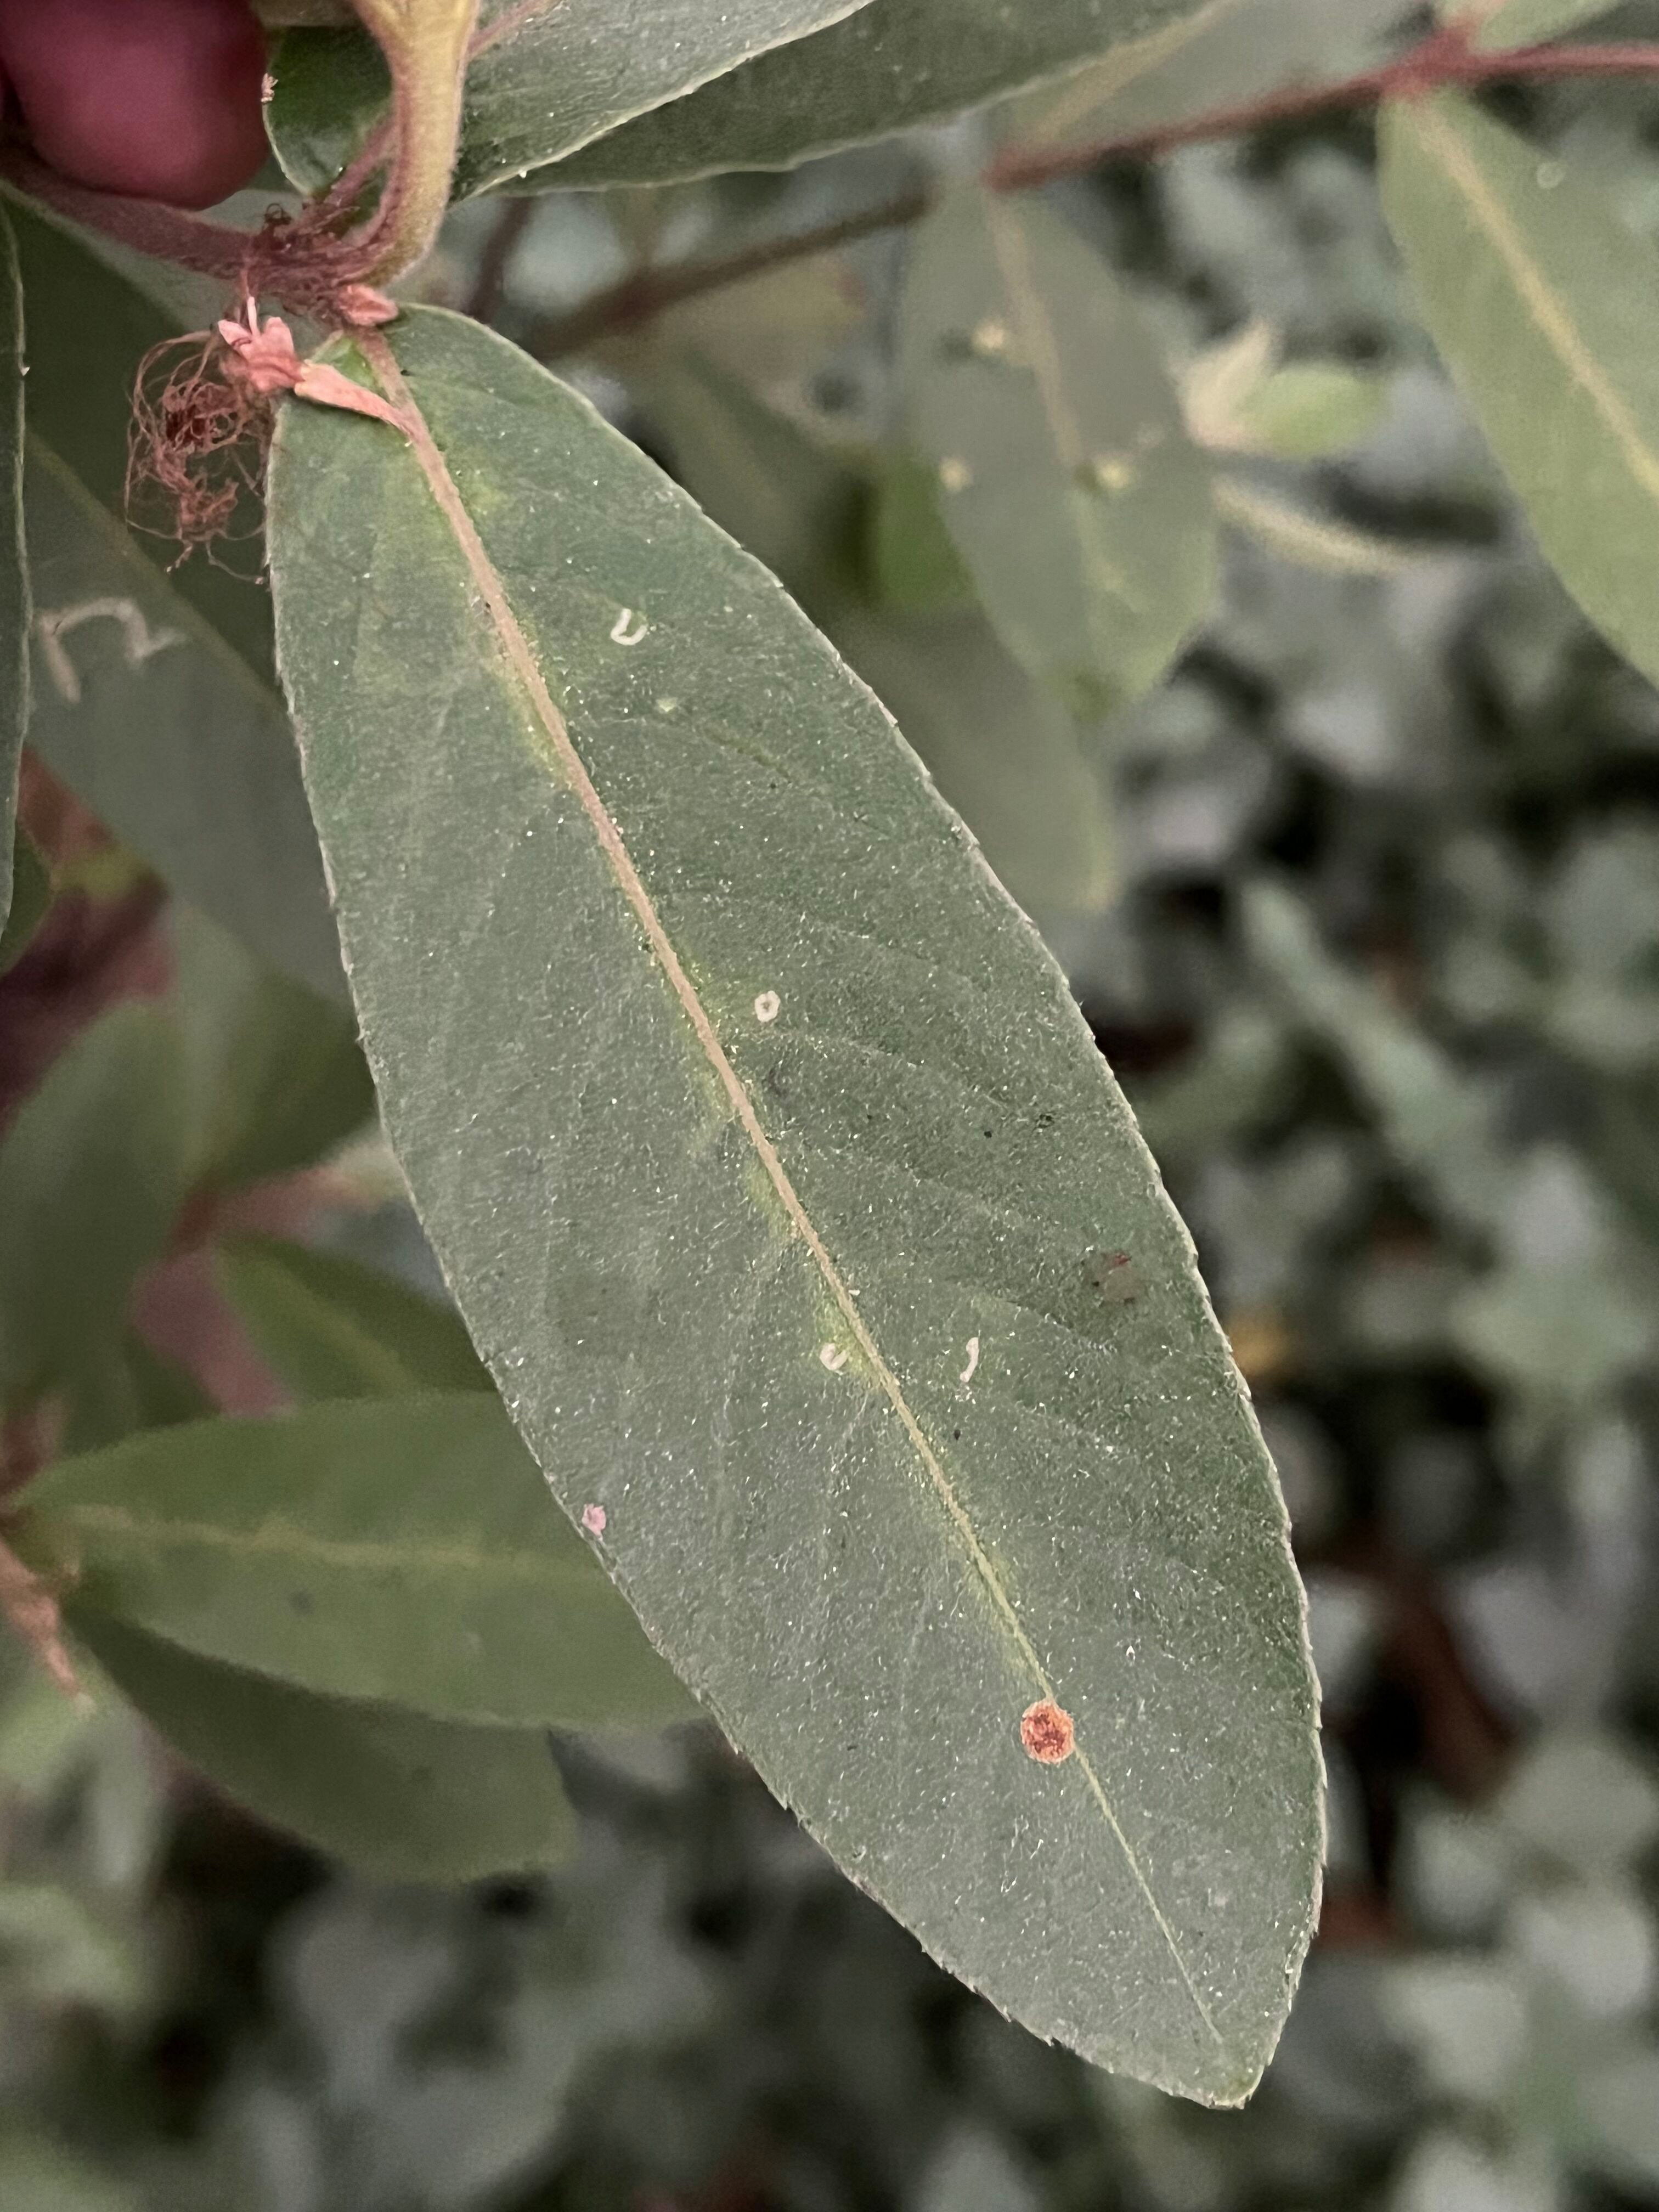
Plant species: terminalia-arjuna